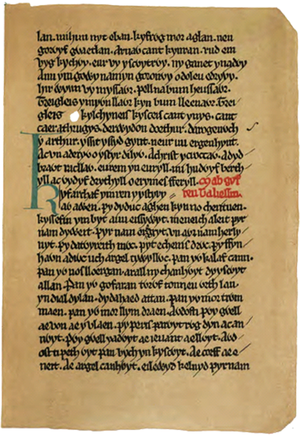
Le Livre de Taliesin est un manuscrit datant de la fin du XIIIᵉ siècle ou de la première moitié du XIVᵉ siècle contenant des poèmes considérés comme parmi les plus anciens en gallois, dont une douzaine peuvent être attribués à Taliesin.